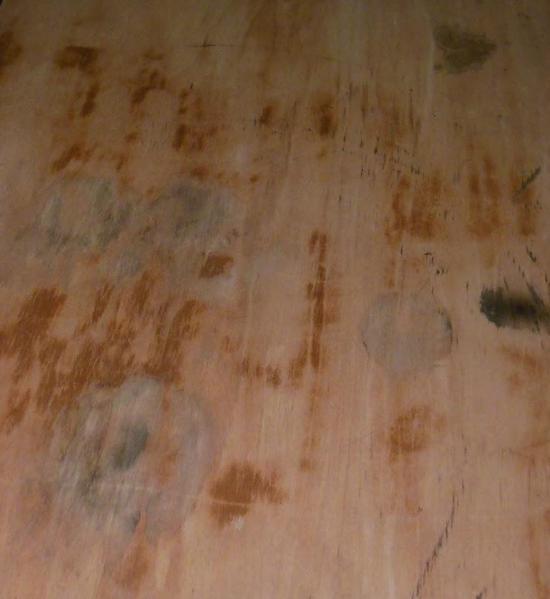
Texture: blotchy